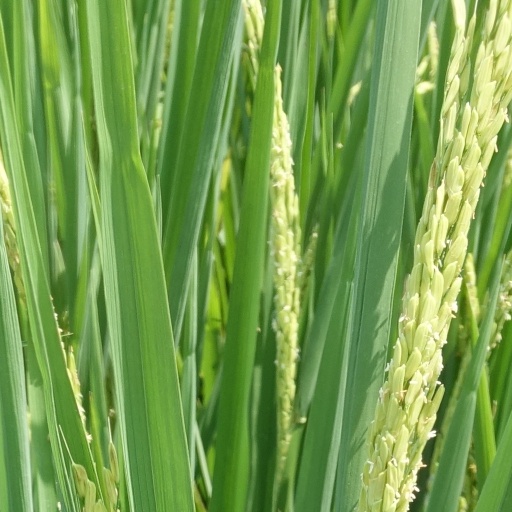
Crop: rice